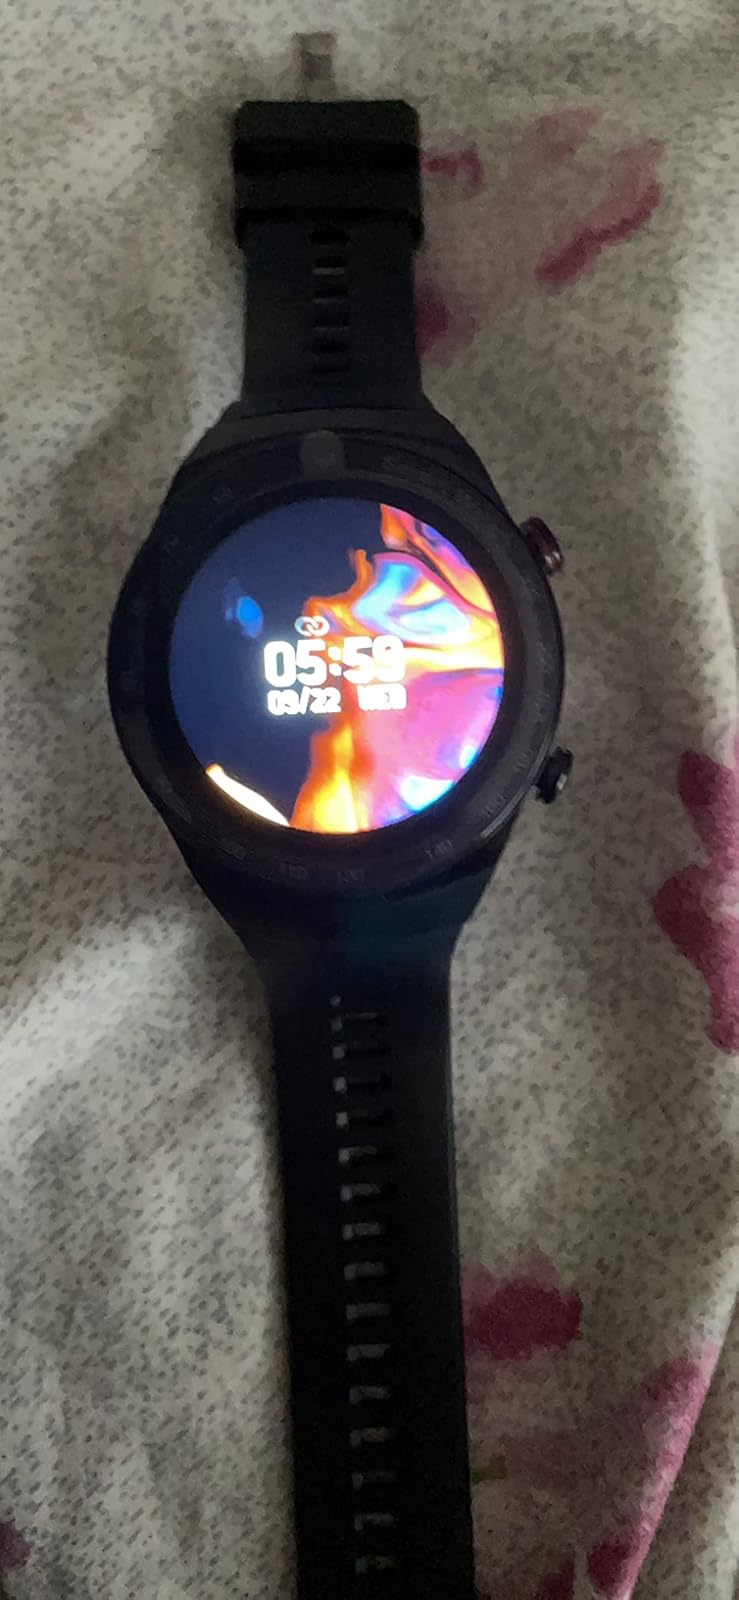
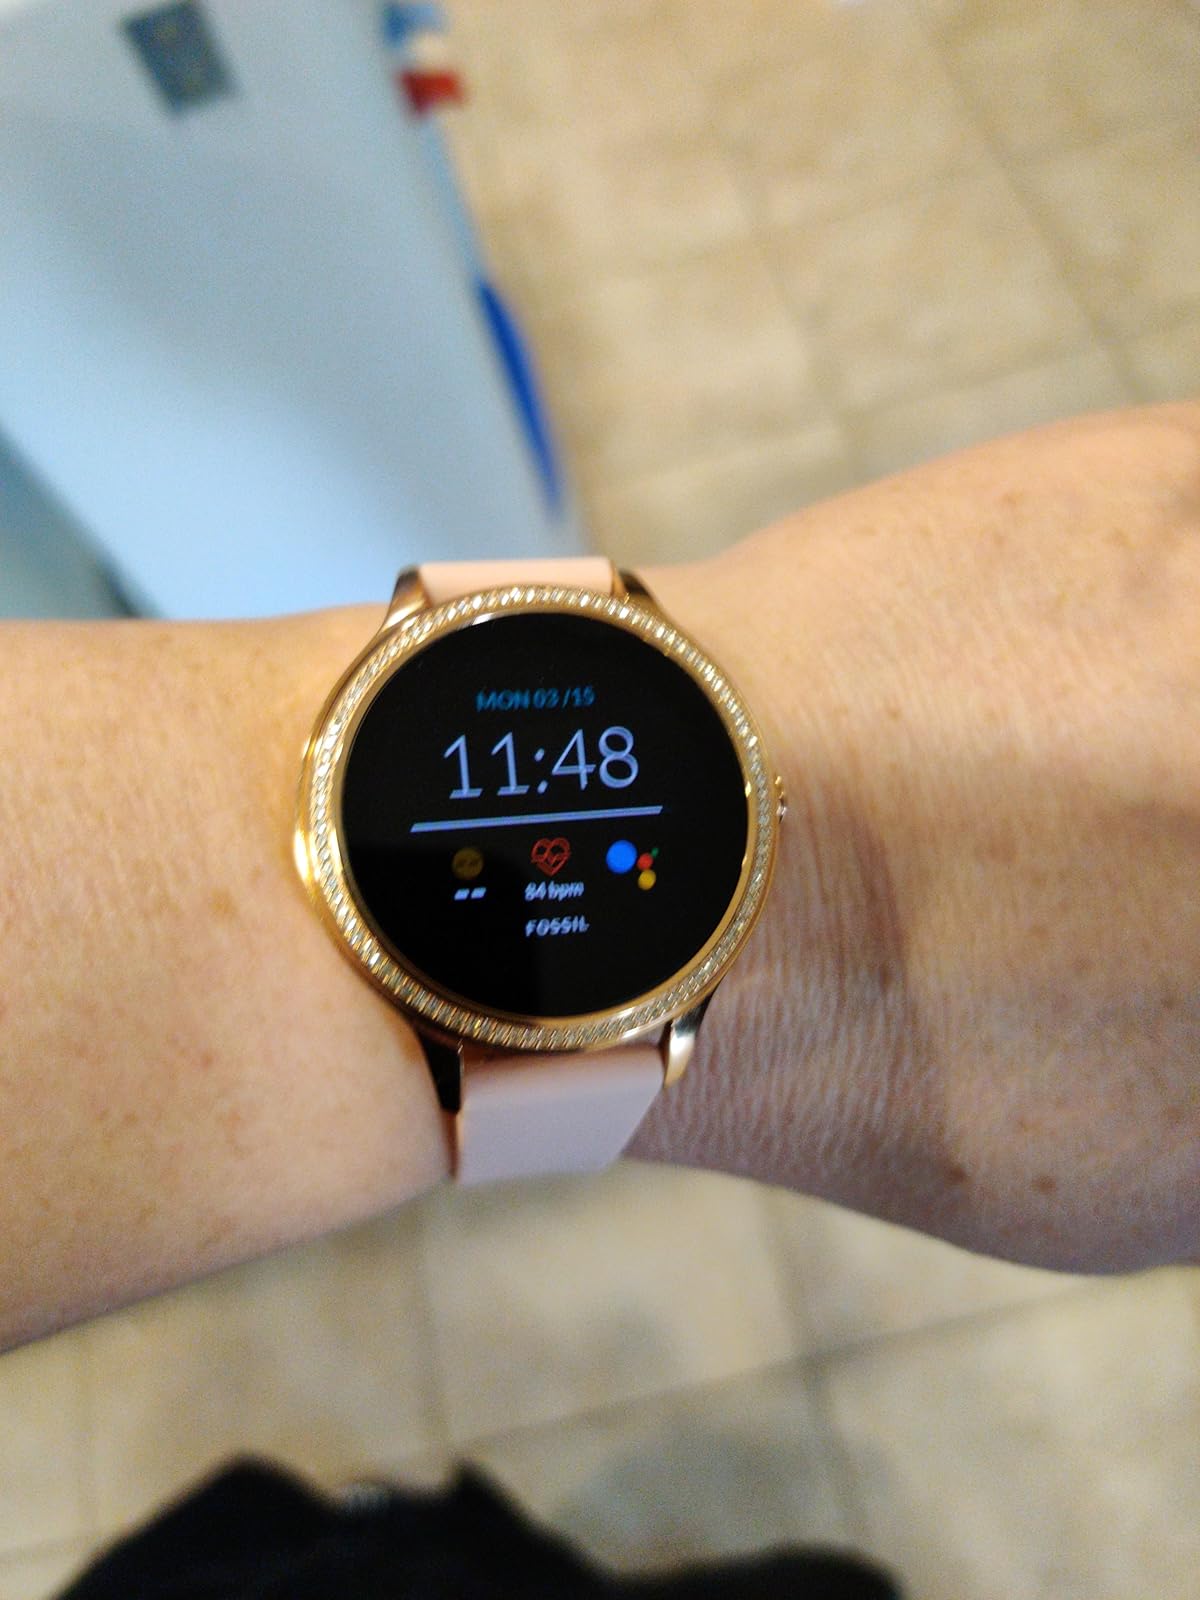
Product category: smartwatch
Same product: no